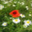
Label: poppy